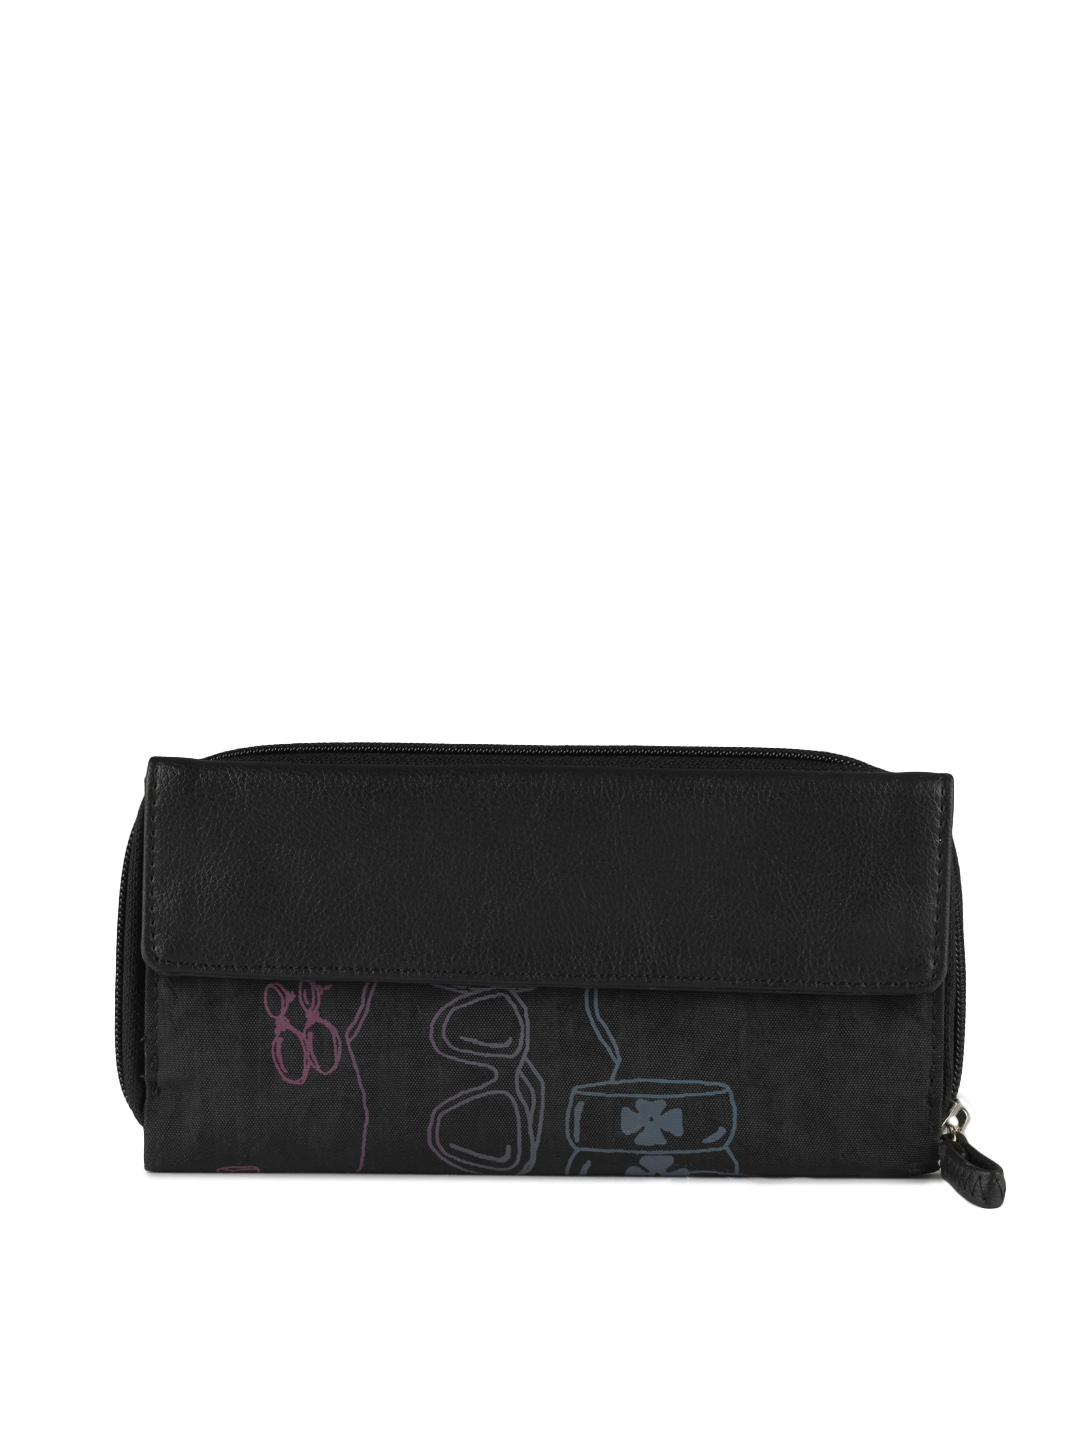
Baggit Women Black Horris Excel Wallet
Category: Accessories / Wallets / Wallets
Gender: Women
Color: Black
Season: Summer 2012
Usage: Casual